2018 United States state legislative elections

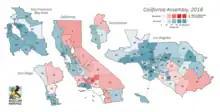
2018 California Assembly elections

Half of the seats of the California State Senate and all of the seats of the California State Assembly were up for election in 2018. Democrats retained control of both chambers.